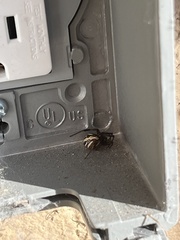
Species: Lactrodectus_hesperus